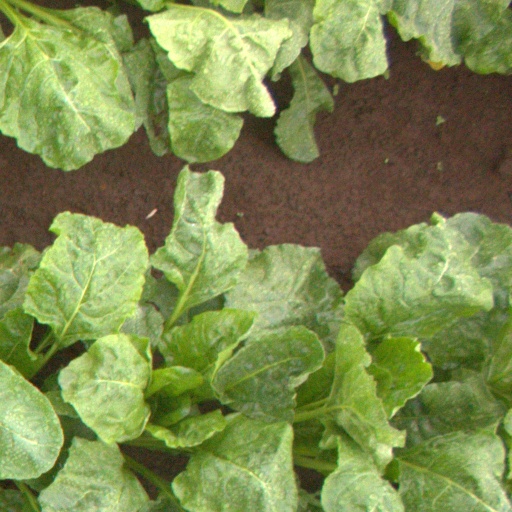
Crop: sugar beet